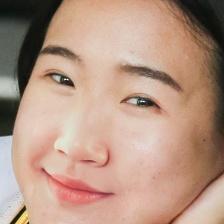
Label: faces